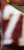
Number: 7